Glider snatch pick-up

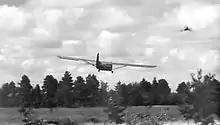
A CG-4 Glider taking off after a snatch pickup in 1942

Glider snatch pick-up (GSPU) was a technique used by the Allies of World War II to launch a military glider with a low-flying powered aircraft (the tow or tug), which did not have to land.